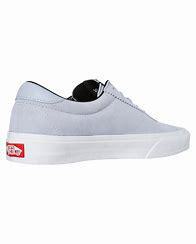
Brand: Vans
Model: Sport